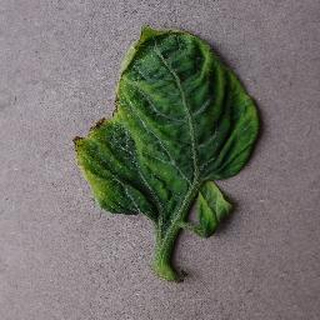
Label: tomato_yellow_leaf_curl_virus